Vanchinadha Swamy Temple

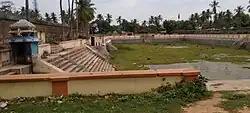

The temple priests perform the "puja" (rituals) during festivals and on a daily basis. Like other Shiva temples of Tamil Nadu, the priests belong to the Shaiva community, a Brahmin sub-caste. The temple rituals are performed six times a day; Ushathkalam at 5:30 a.m., Kalasanthi at 8:00 a.m., Uchikalam at 10:00 a.m., Sayarakshai at 5:00 p.m., Irandamkalam at 7:00 p.m. and Ardha Jamam at 8:00 p.m. Each ritual comprises four steps: "abhisheka" (sacred bath), "alangaram" (decoration), "naivethanam" (food offering) and "deepa aradanai" (waving of lamps) for both Vanchinadha swamy and Mangala Nayagi. The worship is held amidst music with "nagaswaram" (pipe instrument) and "tavil" (percussion instrument), religious instructions in the Vedas (sacred texts) read by priests and prostration by worshippers in front of the temple mast. There are weekly rituals like ' (Monday) and ' (Friday), fortnightly rituals like "pradosham" and monthly festivals like "amavasai" (new moon day), "kiruthigai", "pournami" (full moon day) and "sathurthi". During the Tamil month of "Kaarththigai" (Nov-Dec), "Theerthavari" (sacred water splash) is conducted in the "Guptha Gangai" (temple tank) on all Sundays. It also includes a ten-day festival and a car festival at the end of the month.